Timeline of sovereigntism in Puerto Rico (2000s–2010s)

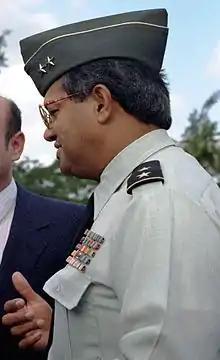
William Miranda Marín

The PNP quickly exploited these conflicts, with Fortuño intervening and telling the PPD to define itself, and also claiming that the definition of "Sovereignty in association with the United States" present in H.R. 2499 was taken from the 2008 Programme of Government. However, Acevedo Vilá intervened by sending a letter to the president of the US House of Representatives, Nancy Pelosi, claiming that the definition was actually based on the Bush's task force report of 2005, and strongly opposing H.R. 2499 by saying that it "is unfairly structured to produce an artificial majority for making Puerto Rico the 51st state of the Union". He concluded by reaffirming his support for the development of the "Commonwealth status based on the sovereignty of the People of Puerto Rico to sustain the relationship, not simply a mere continuation of the current Commonwealth." These arguments were celebrated by Charlie Hernández, Luis Vega Ramos, Carmen Yulín and Cirilo Tirado, who received with satisfaction the public expressions of their former leader amidst the internal status debate. Both Ferrer and Miranda Marín were summoned before the House Committee on Natural Resources, where H.R. 2499 was a prominent topic. In an interview, Ferrer explained his posture, claiming that he believed in a "pact of association" but not in a "treaty of association". He explained this contradiction by noting his believe that a "treaty" could only be reached between independent nations. Ferrer, however, expressed his belief that a "pact of association" could remove Puerto Rico out of the Territorial Clause while continuing subjected to the United States Constitution.